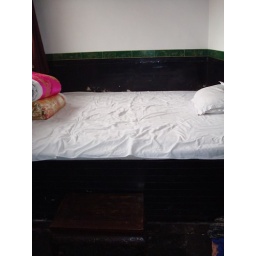
The bed is on a sort of large shelf in traditional rural chinese homes.